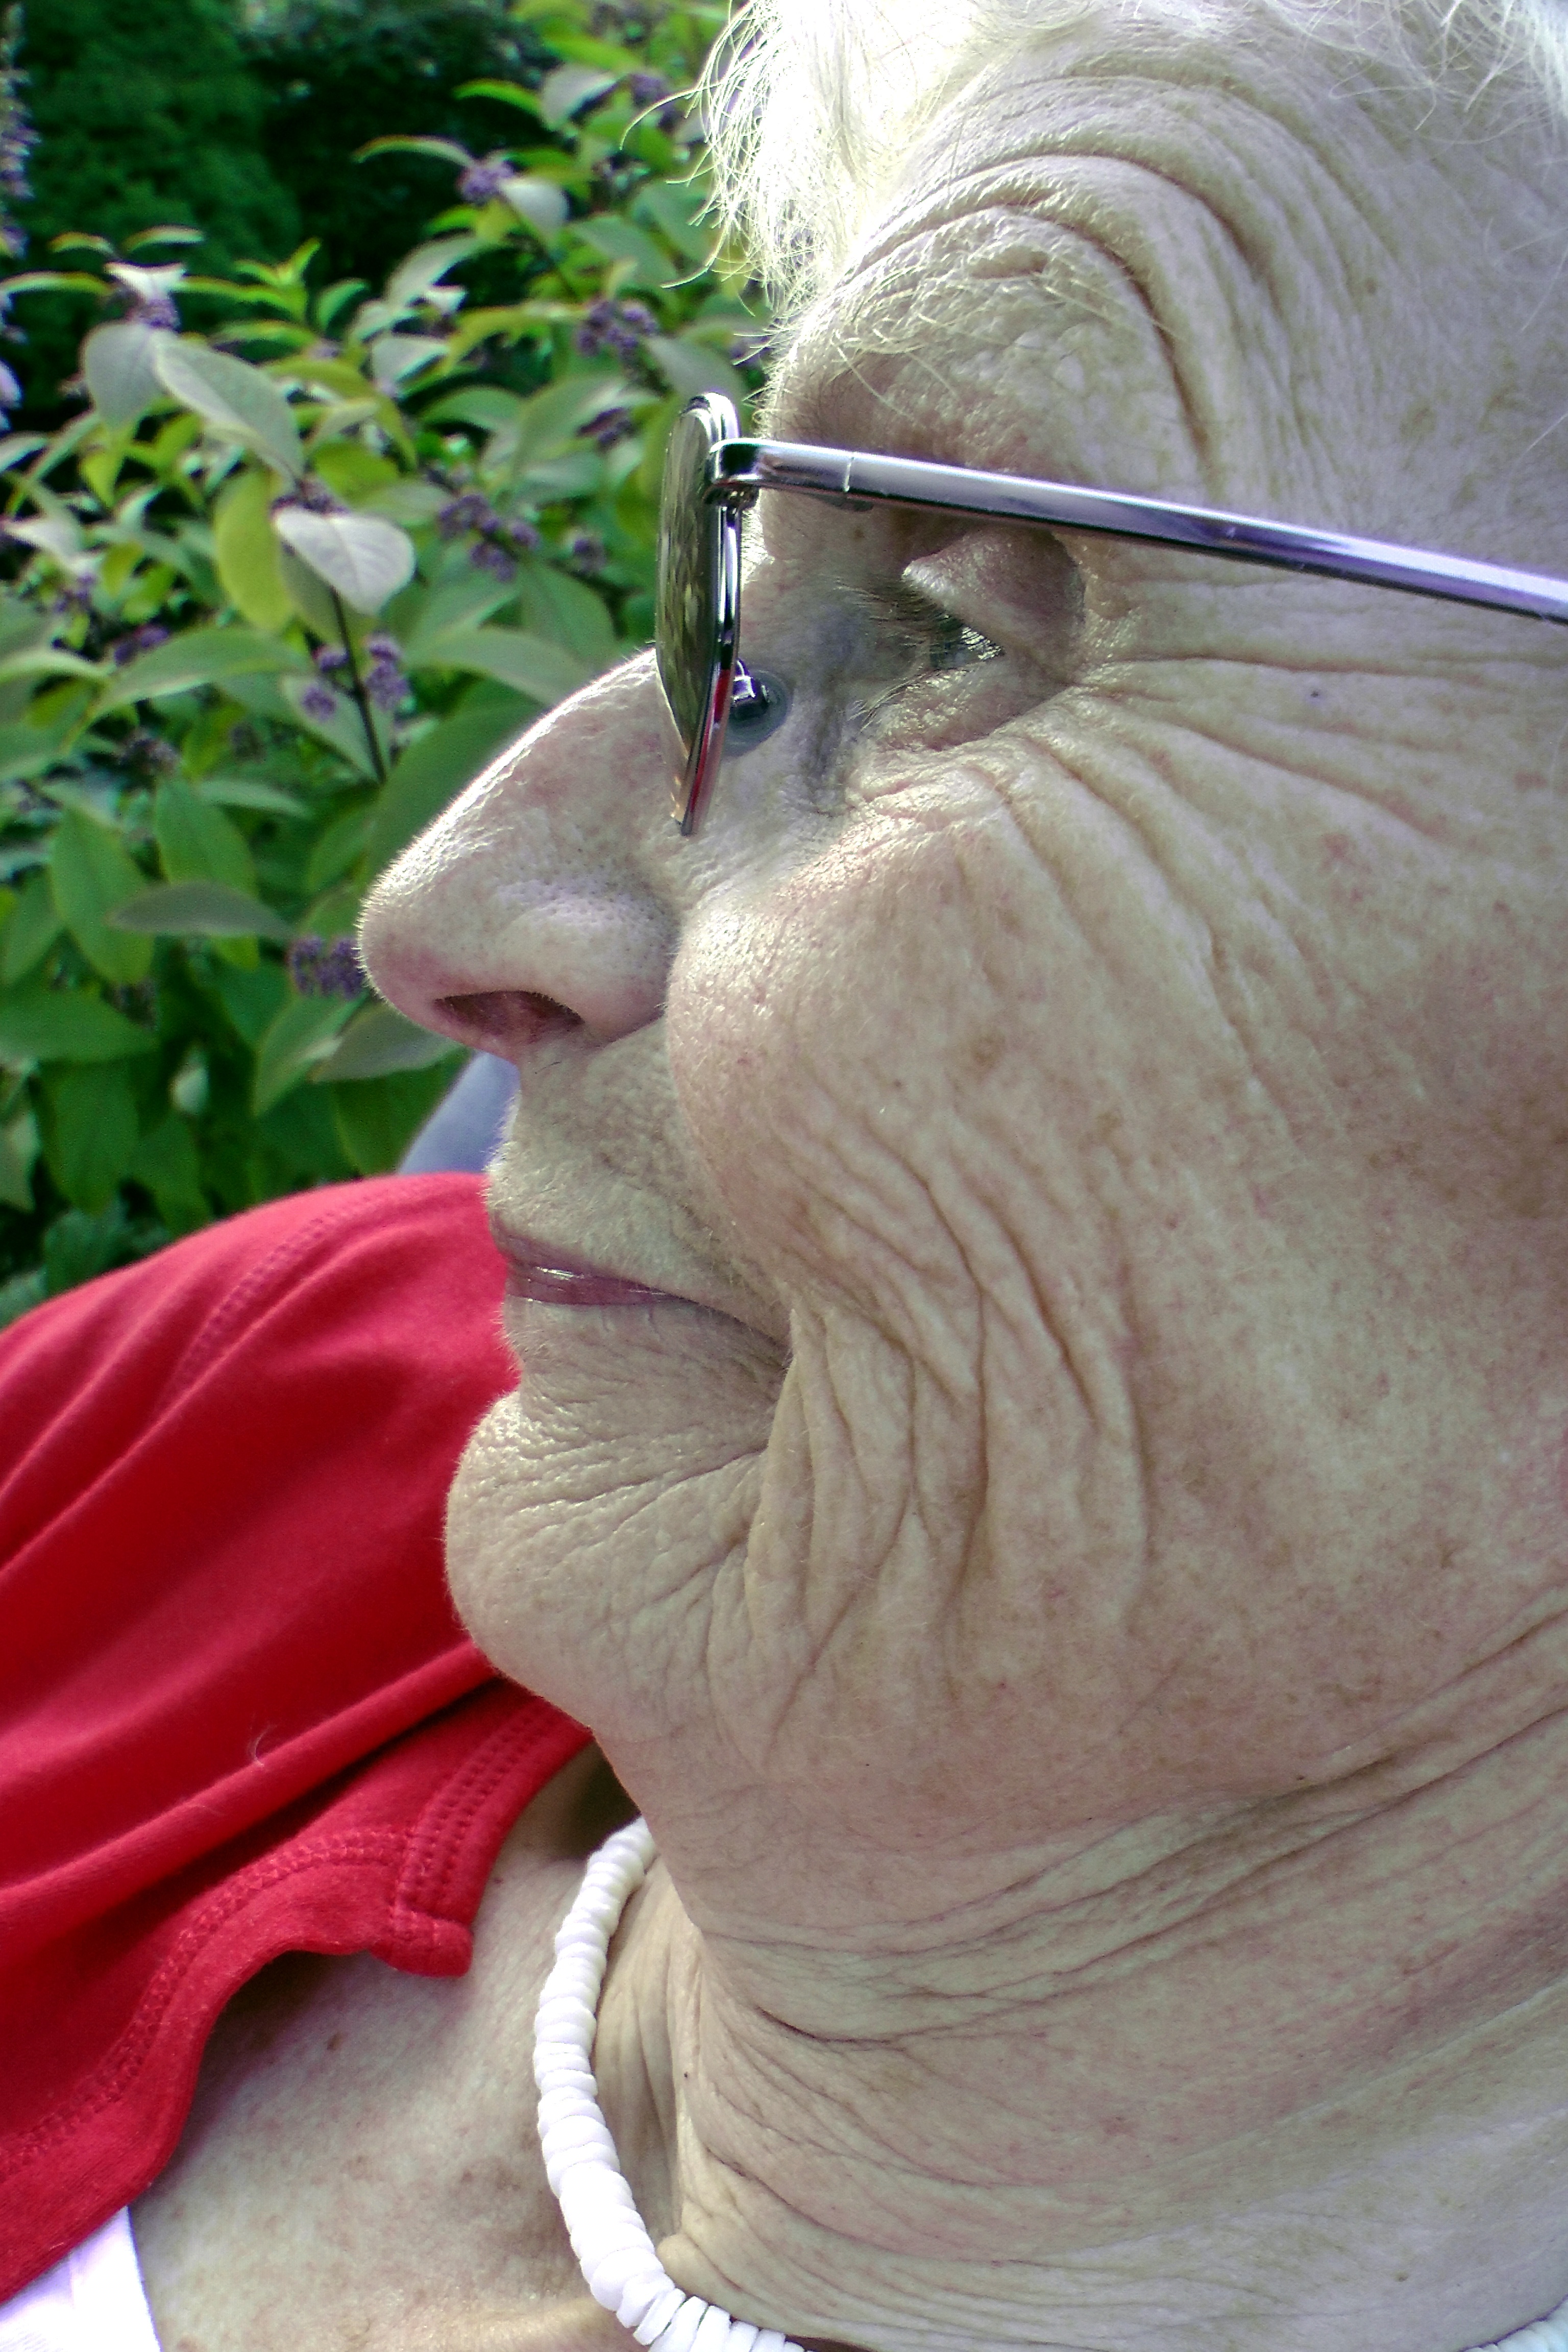
woman, old, statue, grandma, face, sculpture, art, glasses, head, fold, carving, seniorin, age spots